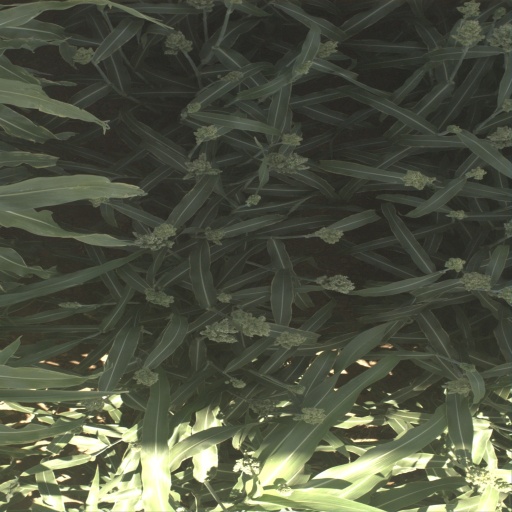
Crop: sorghum